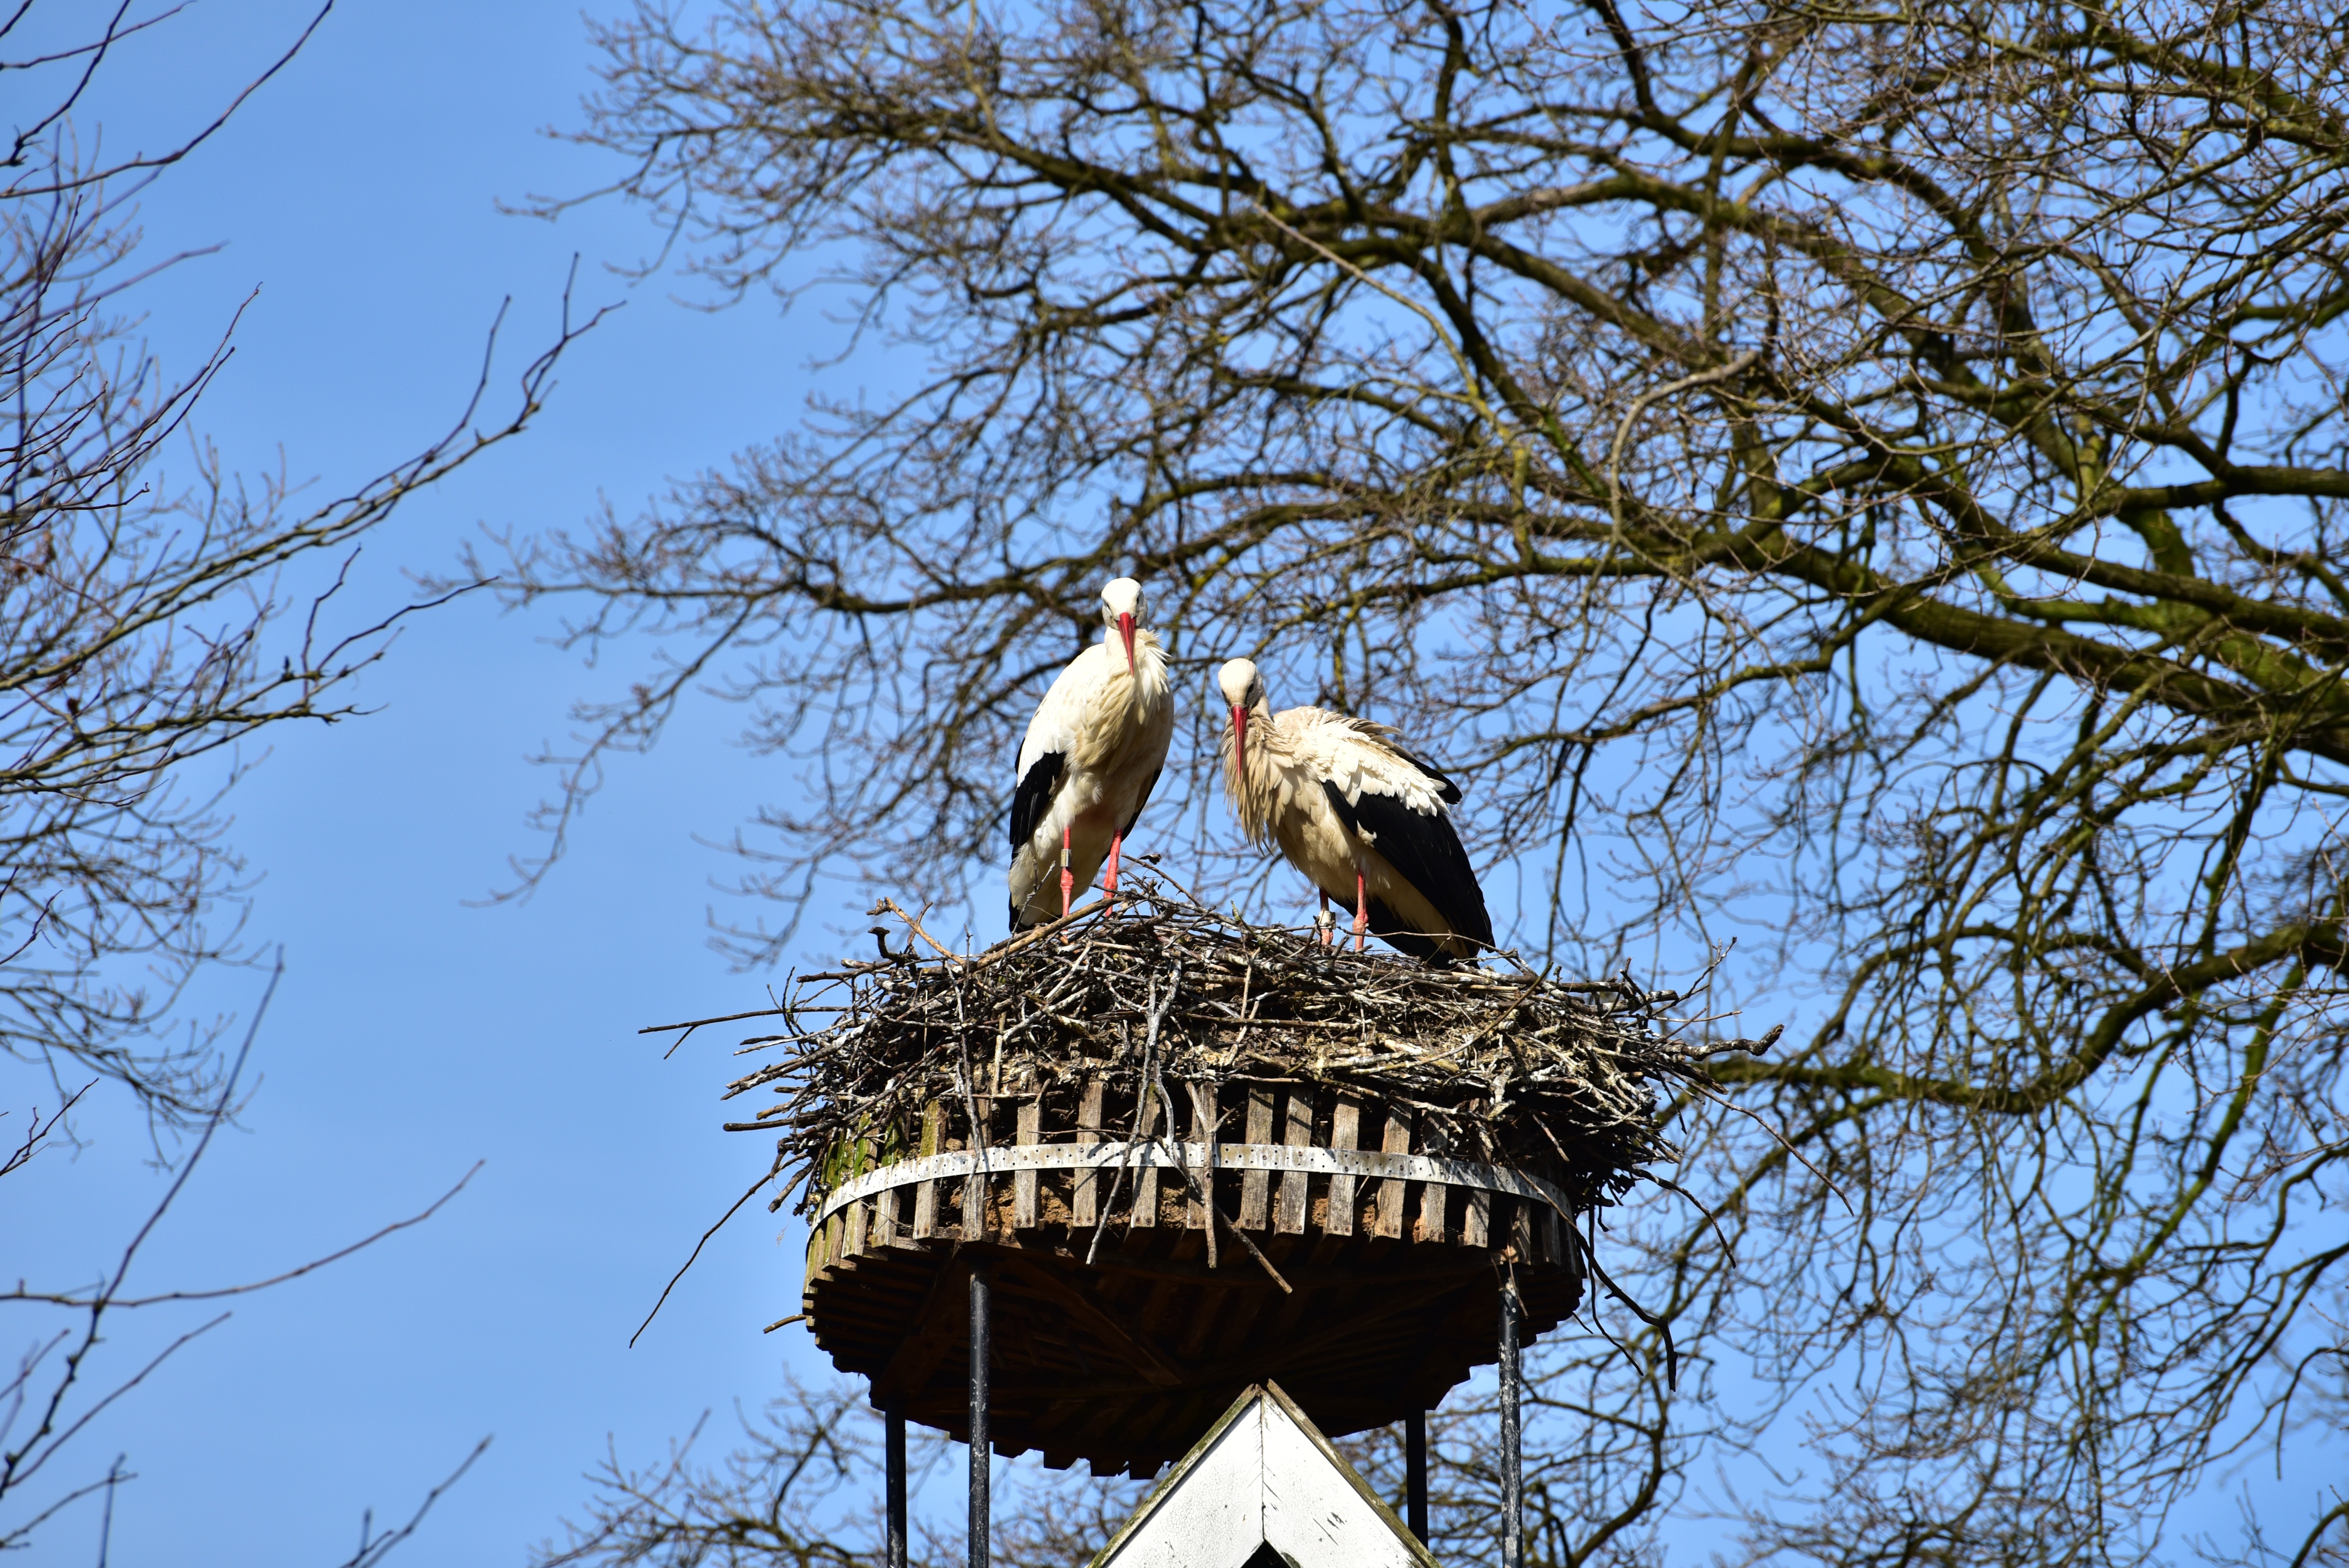
tree, nature, bird, sky, eagle, feather, fauna, stork, black white, bird of prey, elegant, bill, pride, white stork, rattle stork, adebar, large beak, ciconiiformes